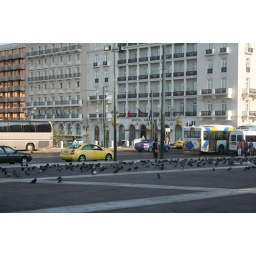
street near the parliament building